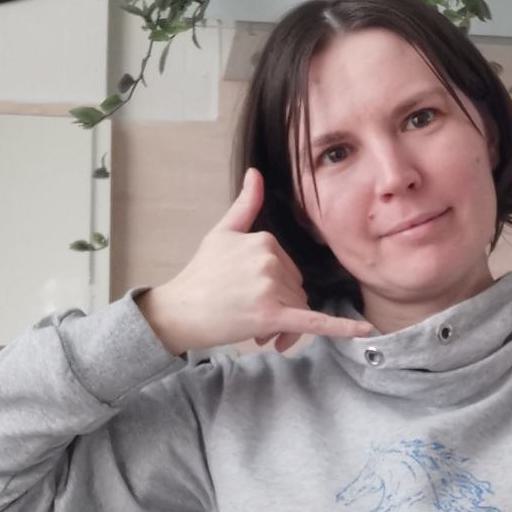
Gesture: call